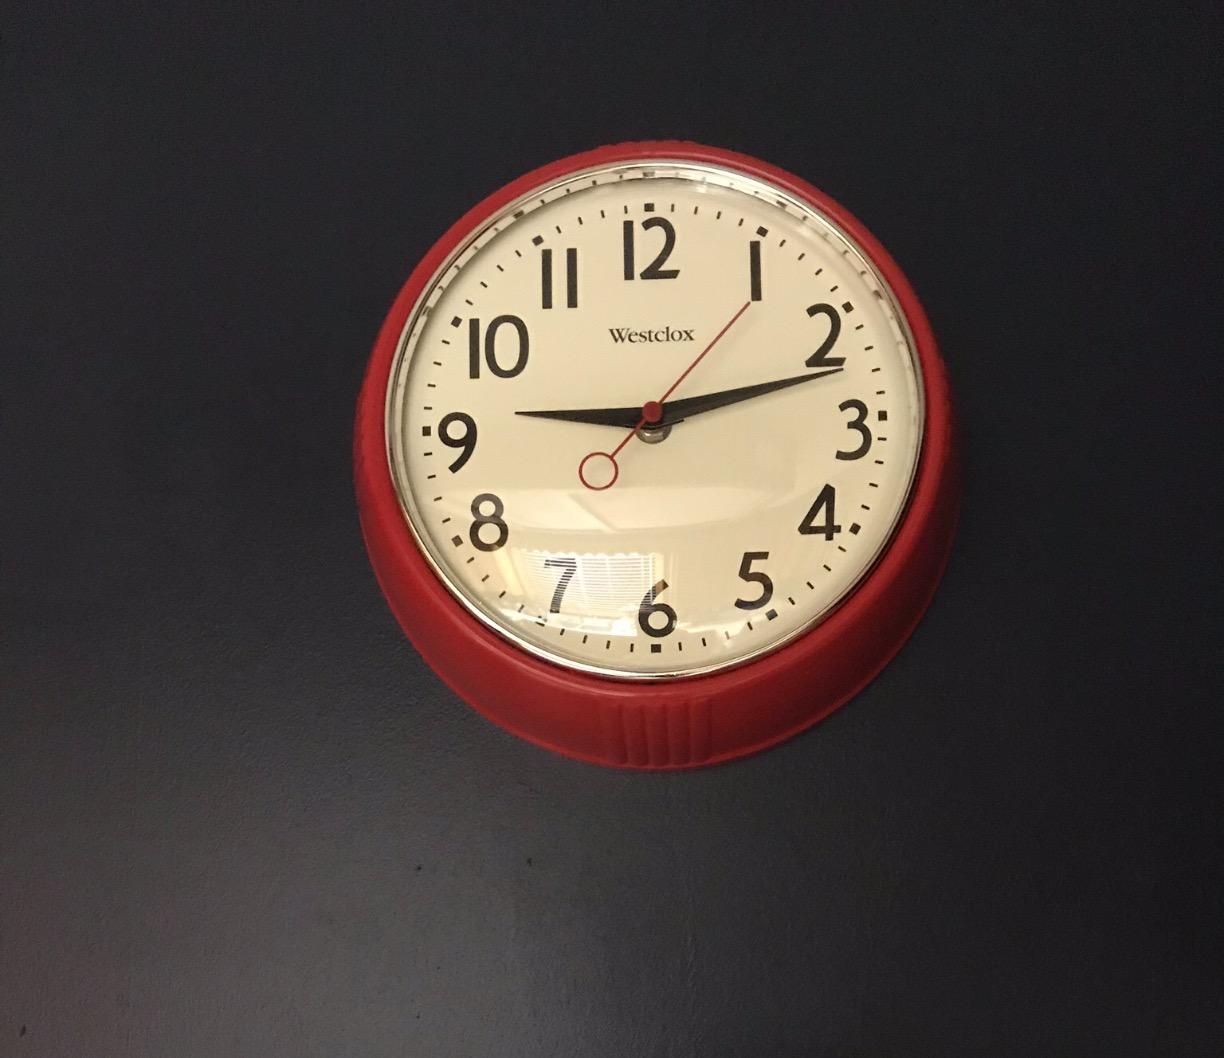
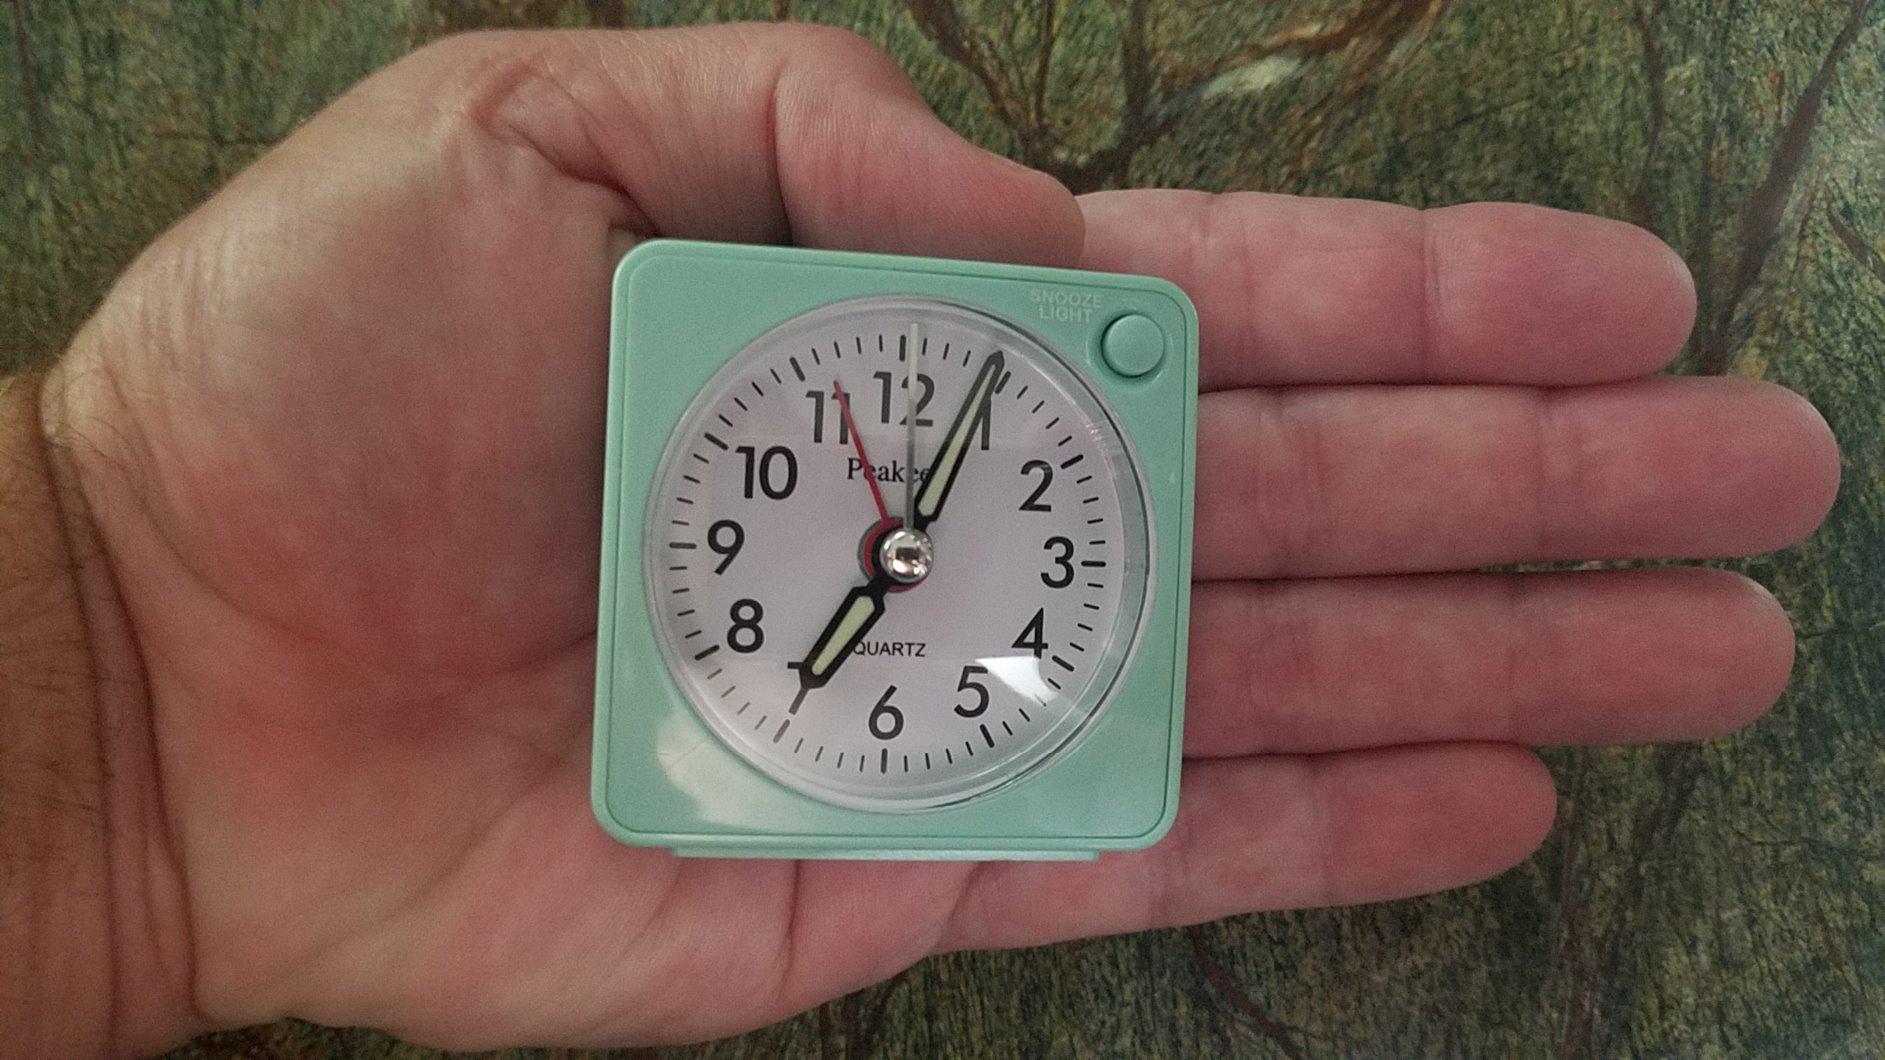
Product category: clock
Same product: no